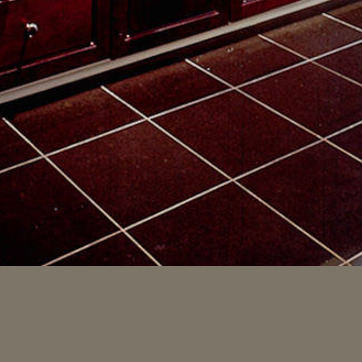
Material: tile